19th-century glassmaking in the United States

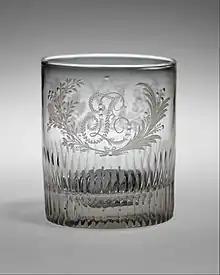
Engraved tumbler by Bakewell, Page & Bakewell Metropolitan Museum of Art

Glassmakers use the term "batch" for the sum of all the raw ingredients needed to make a particular glass product. To make glass, the glassmaker starts with the batch, melts it together, forms the glass product, and gradually cools it. The batch is dominated by sand, which contains silica. Smaller quantities of other ingredients, such as soda and limestone, are added to the batch. Additional ingredients may be added to color the glass. For example, an oxide of cobalt is used to make glass blue. Broken and scrap glass, known as cullet, is often used as an ingredient to make new glass. The cullet melts faster than the other ingredients, which results in some savings in fuel cost for the furnace. Cullet can account for 25 to 50 percent of the batch.